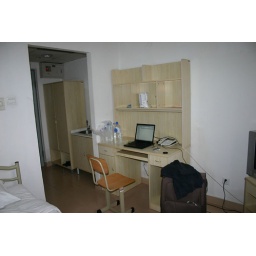
The desk, wardrobe, and sink in my dorm, with a glimpse of my bed and the TV.